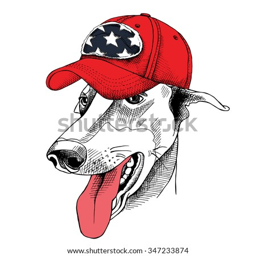
portrait of animal wearing red cap .